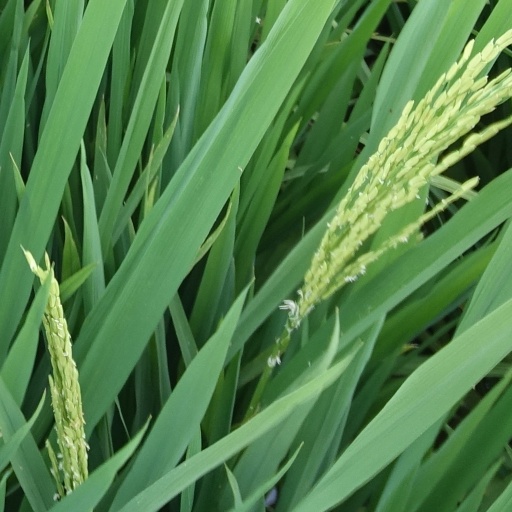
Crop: rice